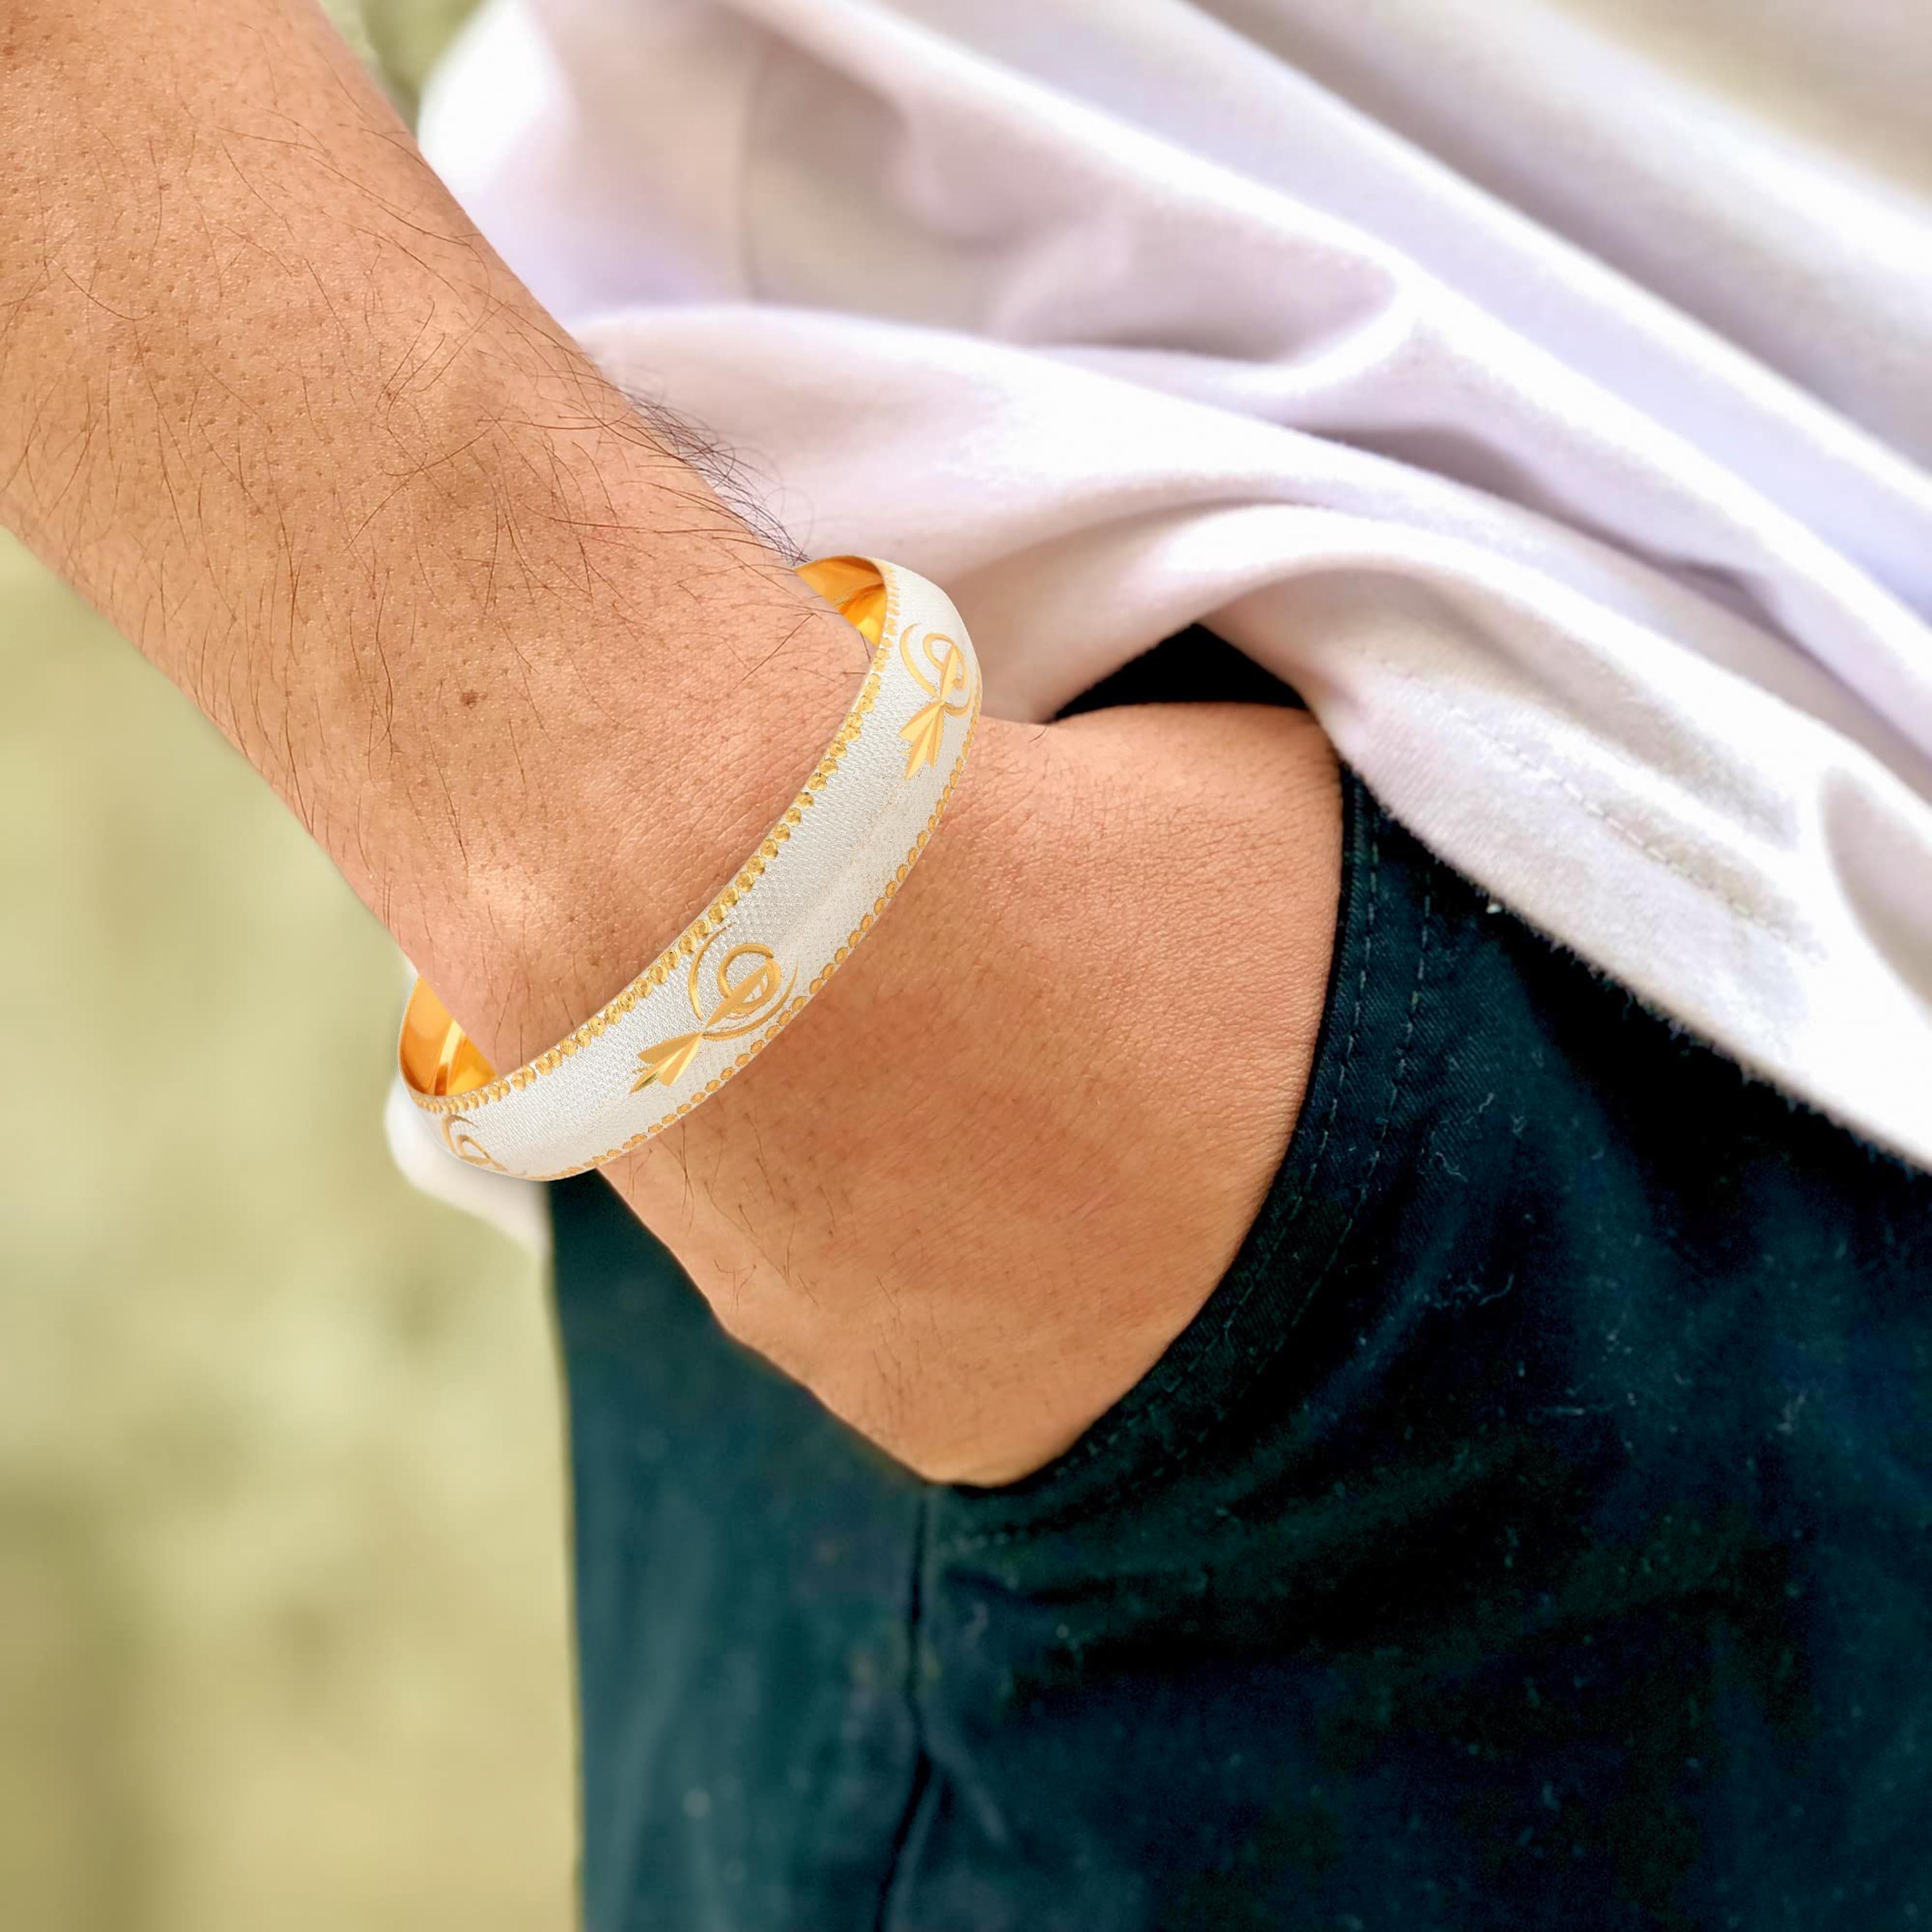
ZUMRUT MAKING YOU A STYLE SENSATION Two Tone Gold & Silver Colour Khanda Symbol Engraved Sikh Sardar Punjabi Kada Bangle For Unisex (Pack of 1) (2.8)
Type: Bracelets & Bangles
Brand: ZUMRUT MAKING YOU A STYLE SENSATION
Price: Rs. 669
 Kada with sikh religeon mool mantra. written in gurmukhi (punjabi dialect), the words mean that, i dont consider death when body dies, i consider my self as dead, when my pure soul and conscience dies. the kada is made from skin safe mix metals and is quite hard, strong and sturdy. the black coating is e-coating, and will not fade or scratch. the gurmukhi letters on both sides are written with white ink,and will not fade.it brings a richness and elegance, to this spiritual piece of sikh jewellery. with 91 gms as weight for a kada, the kada is made with pure sikh tradtion and belief. a unique, stylish, different, elegant and attention grabbing kada for men and women
Features: Made In Brass & Available In 2.8 2.10 2.12 2.14 & 2.16 Sizes & 10 Mm Thickness.,Traditional Indian Elegant And Classic Design Two Tone Sikh Kada For Men/Women,Smooth Attractive Anti Corrosion Plating. Smooth Inside Finish, For Easy Slip In And Slip Out.,A Classic, Unique, Attractive, Elegant And Attention Grabbing Kada For Men And Women. Can Be Worn By Men And Women. Strong And Sturdy Kada, Which Signifies Sikh/ Punjabi People.,Made In India : All Our Products Are Manufactured In India And Are Exclusively Crafted To Adorn Your Persona. Skin Friendly: All Our Products Are Lead & Nickel Free To Ensure Safety And Comfort; Even For Sensitive Skin.